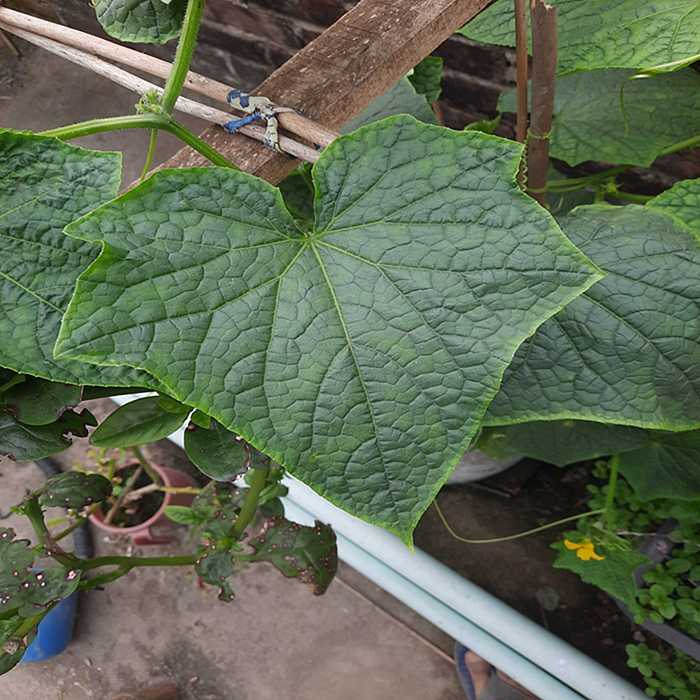
Plant: Cucumber
Label: Fresh leaf